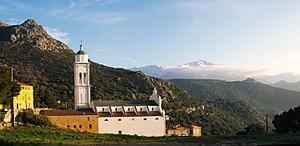
Corbara - L'école, l'église-collégiale, le Monte Grosso, Sant'Antonino
Corbara est une commune française située dans la circonscription départementale de la Haute-Corse et le territoire de la collectivité de Corse. Le village appartient à la piève d'Aregno dont il est historiquement le chef-lieu, en Balagne.